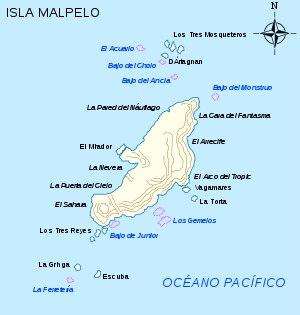
L'île de Malpelo est une île que possède la Colombie dans l'océan Pacifique.